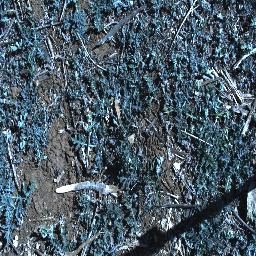
Label: parthenium